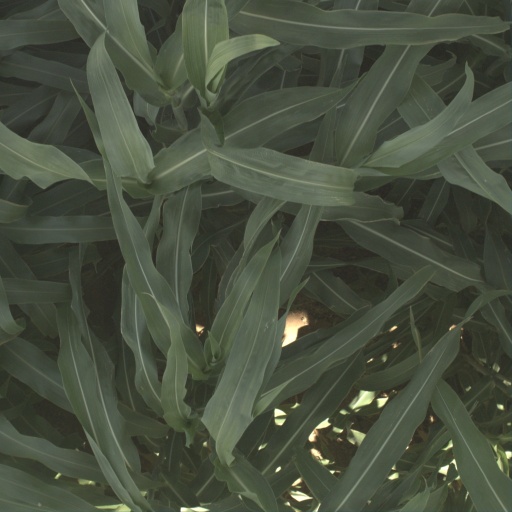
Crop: sorghum